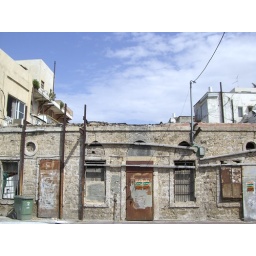
An ancient building in Jaffa is held back from the street by steel braces.